List of Phi Delta Theta chapters

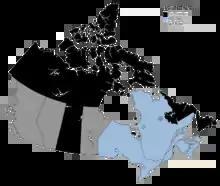
Phi Delta Theta Administrative Provinces in Canada

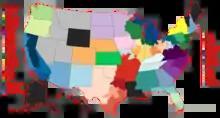
Phi Delta Theta Administrative Provinces in United States

In the following list, active chapters are indicted in bold and inactive chapters and institutions are in "italics".